Midget submarine

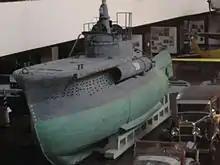
An Italian CB-class submarine in the Nikola Tesla Technical Museum in Zagreb, Croatia

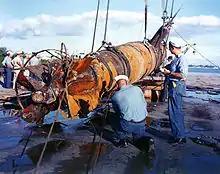
Japanese Type A Midget Submarine recovered in 1960 off Pearl Harbor, Hawaii

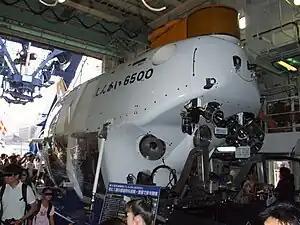
DSV Shinkai

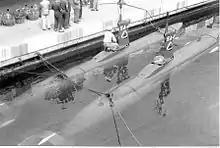
Foca I (SA-41) and Foca II (SA-42) at Cartagena

The Turkish navy has evaluated two midget submarine designs from German firm ThyssenKrupp Marine Systems, Type 200 and Type 300 classes: